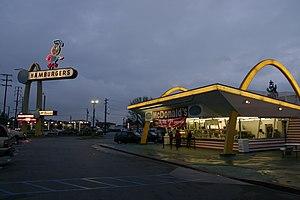
Downey est une ville située dans le sud-est du comté de Los Angeles, à 21 kilomètres au sud-est de Downtown Los Angeles, dans l'État de Californie, aux États-Unis. La cité avait une population de 111 772 habitants au recensement de 2010.
Un hamburger ou par aphérèse burger, est un sandwich d'origine allemande, composé de deux pains de forme ronde généralement garnis de steak haché et de crudités, salade, tomate, oignon, cornichon, et de sauce…
McDonald's Corporation [məkˈdɑnəldz ˌkɔɹpəˈɹeɪʃən] est une chaine de restauration rapide américaine présente dans le monde entier, fondée par l'homme d'affaires Ray Kroc en 1952 après qu'il eut acheté les droits à une petite chaîne de hamburger exploitée à partir de 1940 par Richard et Maurice McDonald.
Ceci est une liste de restaurants de hamburgers remarquables. Un hamburger est un sandwich consistant en une ou plusieurs pièces de viande hachée cuite placée à l'intérieur d'un pain à hamburger en tranches. Les hamburgers sont souvent servis avec de la laitue, du bacon, des tomates, des oignons, des cornichons, du fromage et des condiments tels que la moutarde, la mayonnaise, le ketchup et la relish. Cette liste comprend les restaurants et les fast-foods qui servent principalement des hamburgers et des produits connexes.